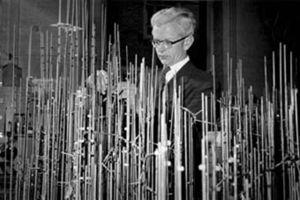
L'astronome allemand Karl Schwarzschild conçoit sa théorie des trous noirs.
Peterhouse est le plus ancien des 31 collèges de l'université de Cambridge au Royaume-Uni. Il est aussi le plus petit des collèges. Il est le cinquième plus riche. Peterhouse est le seul collège de l'université dont le nom ne comprend pas le mot College ou Hall.
John Cowdery Kendrew était un biochimiste britannique. Lui et Max Ferdinand Perutz sont colauréats du prix Nobel de chimie de 1962.